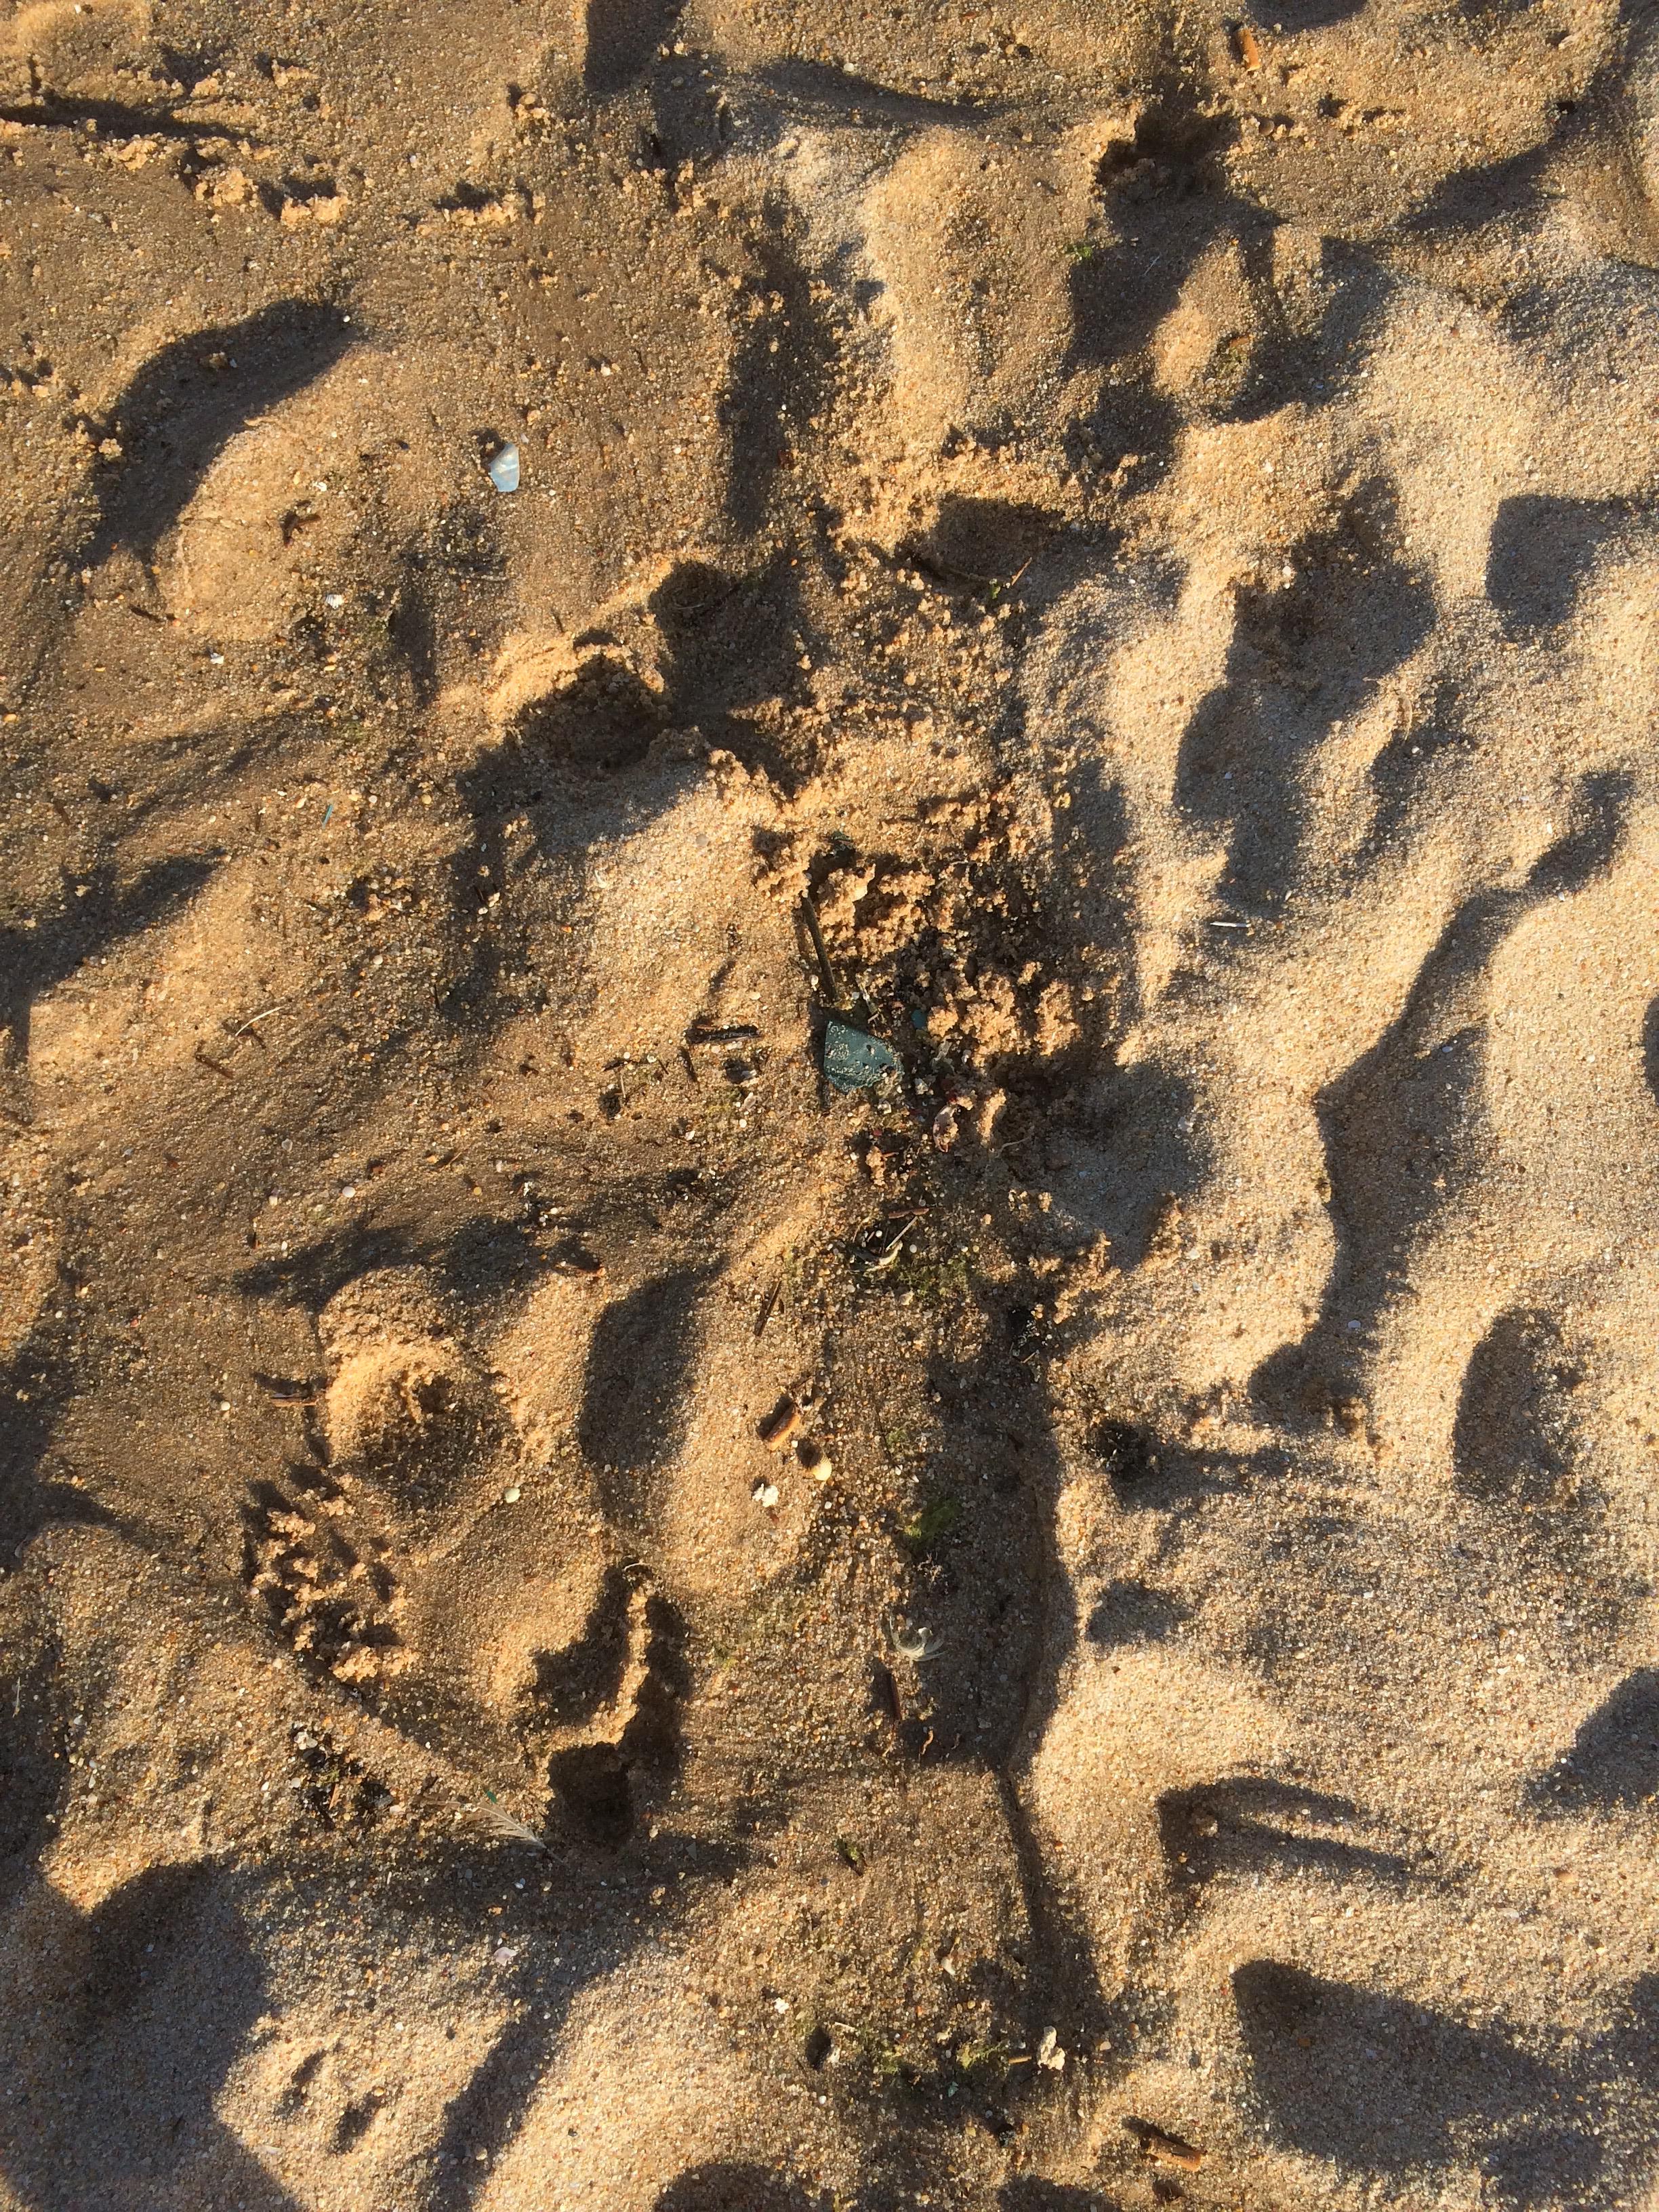
Object: Other plastic (Other plastic)

Object: Cigarette (Cigarette)

Object: Cigarette (Cigarette)

Object: Cigarette (Cigarette)